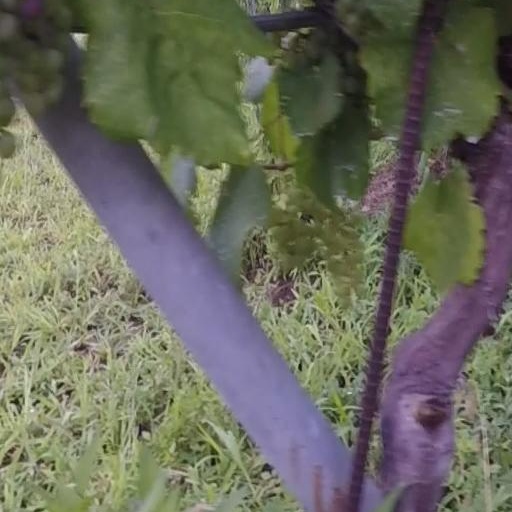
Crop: grape